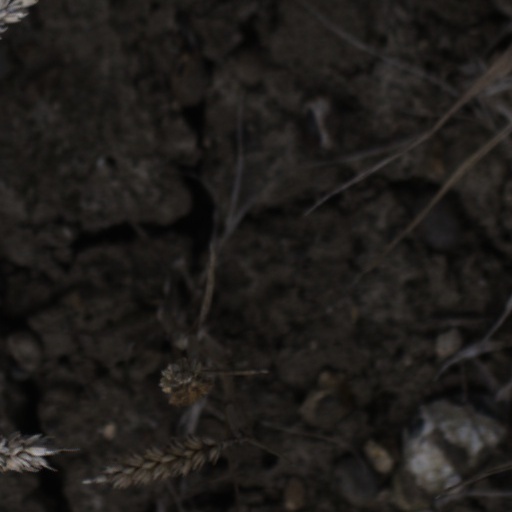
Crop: wheat